Quadrangle Dormitories (University of Pennsylvania)

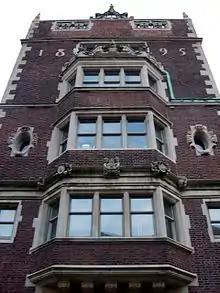
Class of '87 House contains the office of the Fisher Hassenfeld College House.

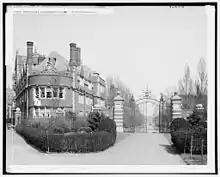
McKean House is at the apex of the Upper Quad. Woodlands Walk is at far left, Hamilton Walk and the Class of '73 Gate are at right.

Fisher Hassenfeld College House encompasses the western section of the Quad. It encloses two sides of the triangular Upper Quad, and includes the westernmost Little Quad. It is named for Jerome and Anne Fisher and Alan G. Hassenfeld, all alumni and trustees of the university, who funded its creation. Fisher Hassenfeld College House consists of 16 individual houses. As of Fall 2016, it housed 456 students, 433 of whom were freshmen.